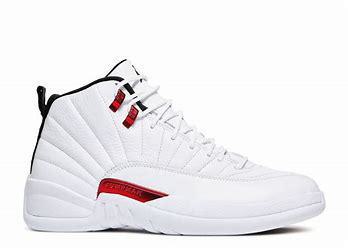
Brand: Jordan
Model: 12 Retro